Hiberno-Scottish mission

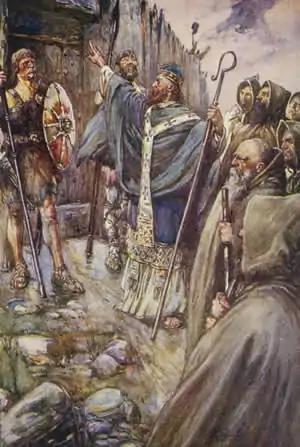
Saint Columba during a mission to the Picts

The Hiberno-Scottish mission was a series of expeditions in the 6th and 7th centuries by Gaelic missionaries originating from Ireland that spread Celtic Christianity in Scotland, Wales, England and Merovingian lands. Catholic Christianity spread first within Ireland. Since the 8th and 9th centuries, these early missions were called 'Celtic Christianity'.